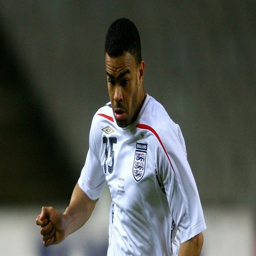
football player is do you want to join him ?